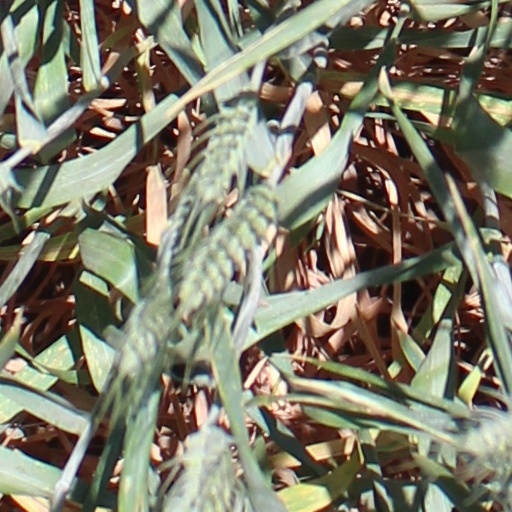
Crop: wheat